Hot Springs Confederate Monument

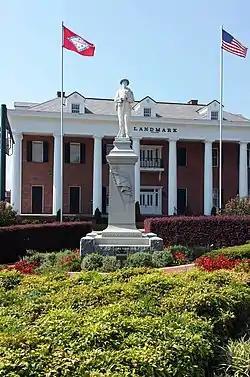

The Hot Springs Confederate Monument is located in Landmark Plaza in central Hot Springs, Arkansas. It is a marble representation of a Confederate Army soldier, manufactured by the McNeel Marble Company of Marietta, Georgia. The figure is tall, and is mounted on a granite base tall and 6 feet square. The monument was placed in 1934 by the local chapter of the United Daughters of the Confederacy, and was the last Confederate monument placed in one of Arkansas' major cities. Lynchings took place at the site in the decades before its construction.